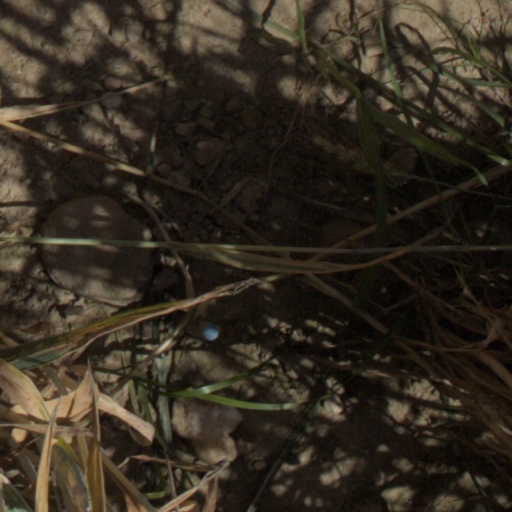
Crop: wheat